Linlithgow

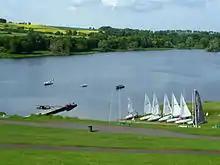
The eastern end of Linlithgow Loch from the Peel.

Learmonth Gardens is located on the south side of the railway across from the canal basin and were given to Linlithgow in 1916 in memory of Alexander Learmonth, who was Provost of Linlithgow from 1802 to 1807. The key feature of the gardens is a 16th-century beehive type doocot that was originally part of the tail of a run rig from the house of Baron Ross of Halkhead on the High Street (the rig was split when the railway was created in 1842). The doocot has 370 nest boxes in 18 tiers and a lantern on the top although access inside is closed.